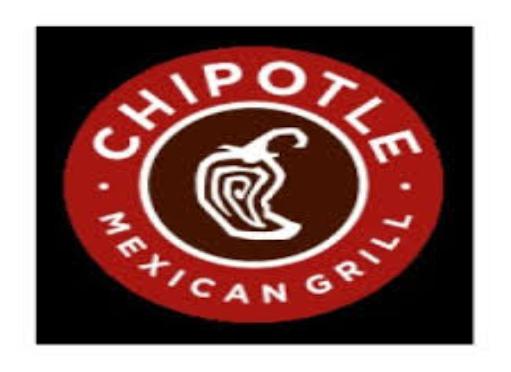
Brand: Chipotle Mexican Grill-1
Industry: Clothes